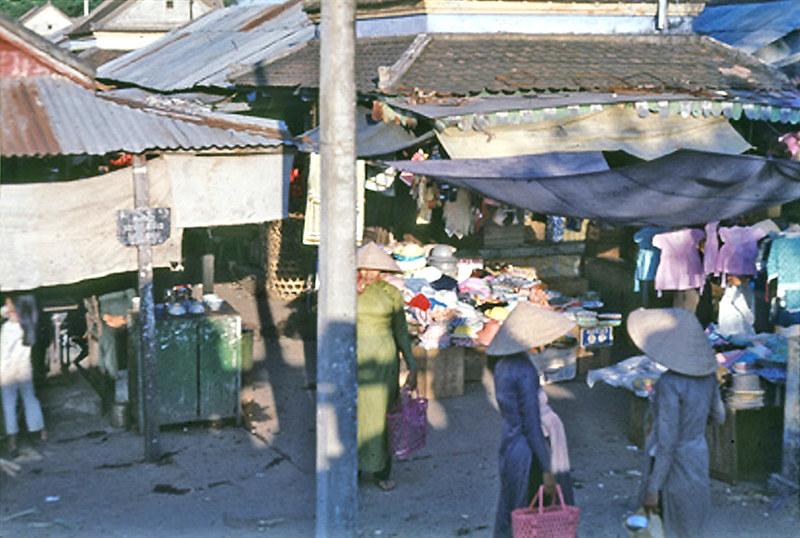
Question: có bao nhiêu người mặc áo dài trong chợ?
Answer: có ba người mặc áo dài trong chợ